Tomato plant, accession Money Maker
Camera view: tilt-top (135 deg); turntable rotation: 180 degrees
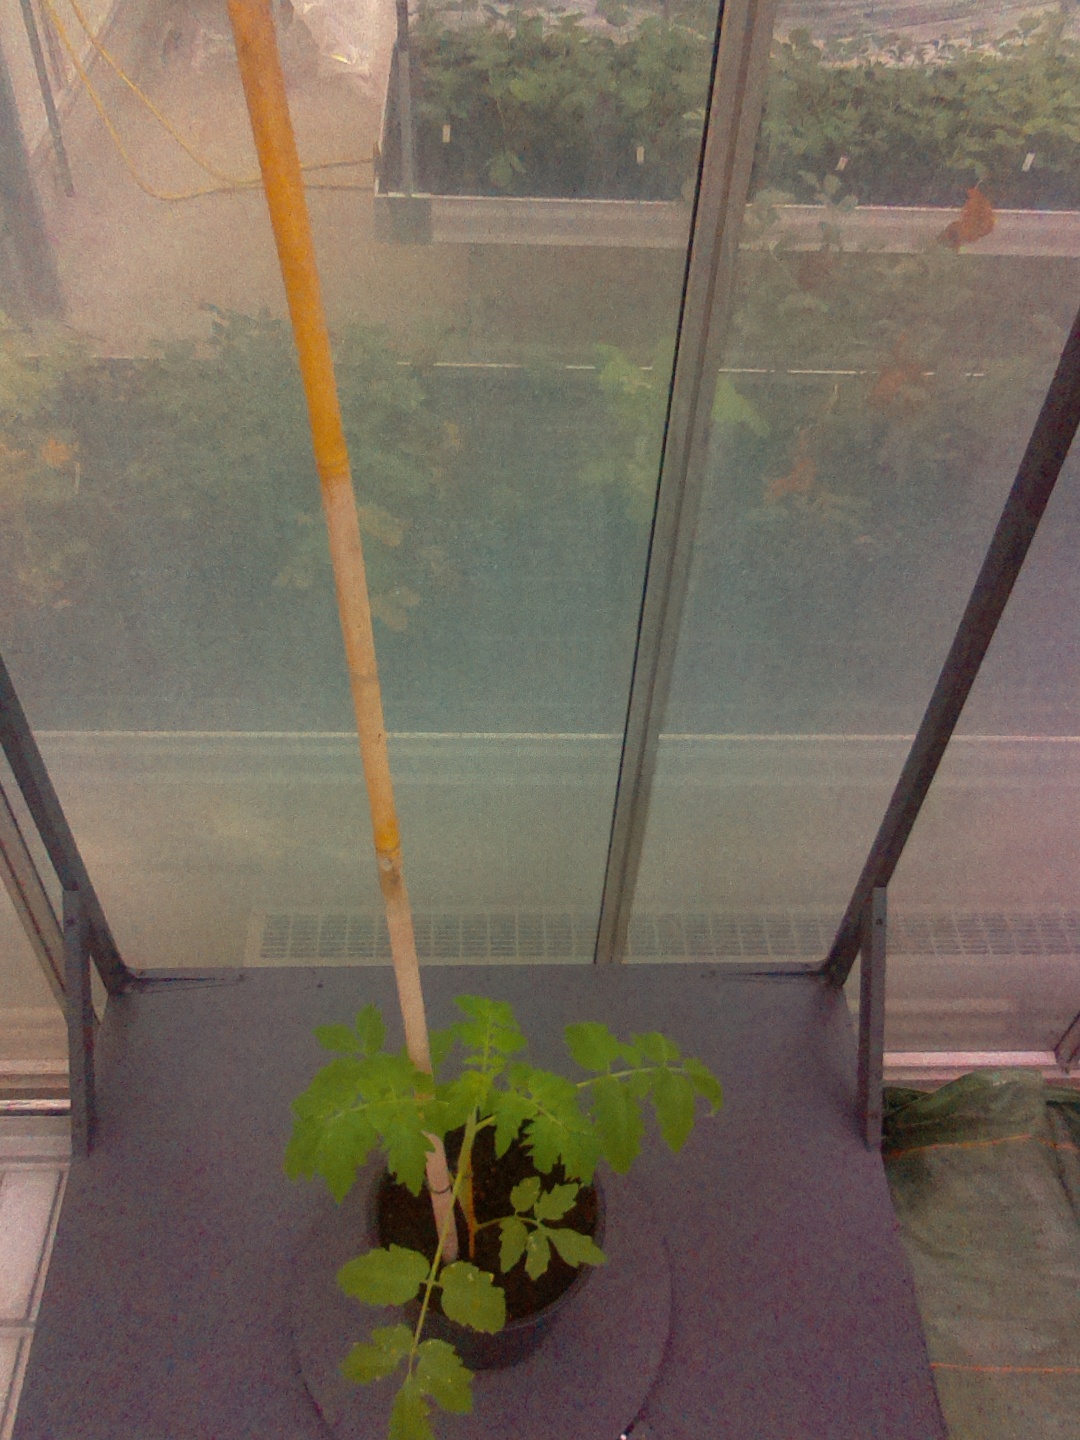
BBCH growth stage 13: 6 of true leaves visible